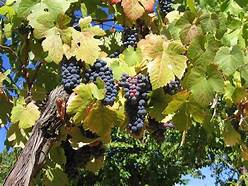
Label: Grapes